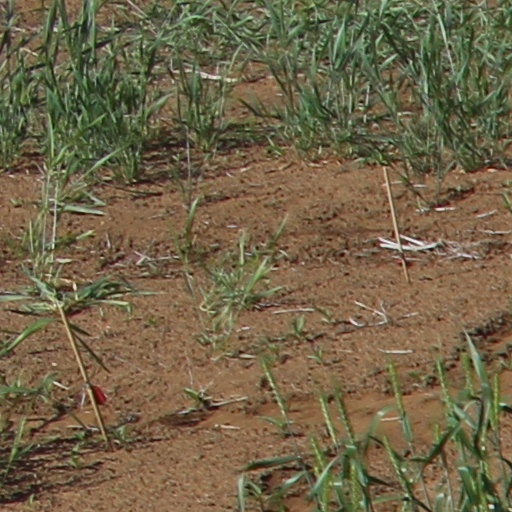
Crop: wheat